Radical Reformation

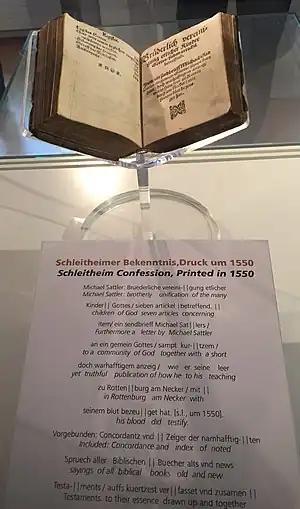
Schleitheim Confession printed in 1550, displayed in the Anabaptist Room of the Local History Museum in Schleitheim, Switzerland.

Some early forms of the Radical Reformation were millenarian, focusing on the imminent end of the world. This was particularly notable in the rule of John of Leiden over the city of Münster in 1535, which was ultimately crushed by the combined forces of the Catholic Bishop of Münster and the Lutheran Landgrave of Hesse. After the Münster rebellion, the small group of the Batenburgers continued to adhere to militant Anabaptist beliefs. Non-violent Anabaptist groups also had millenarian beliefs.